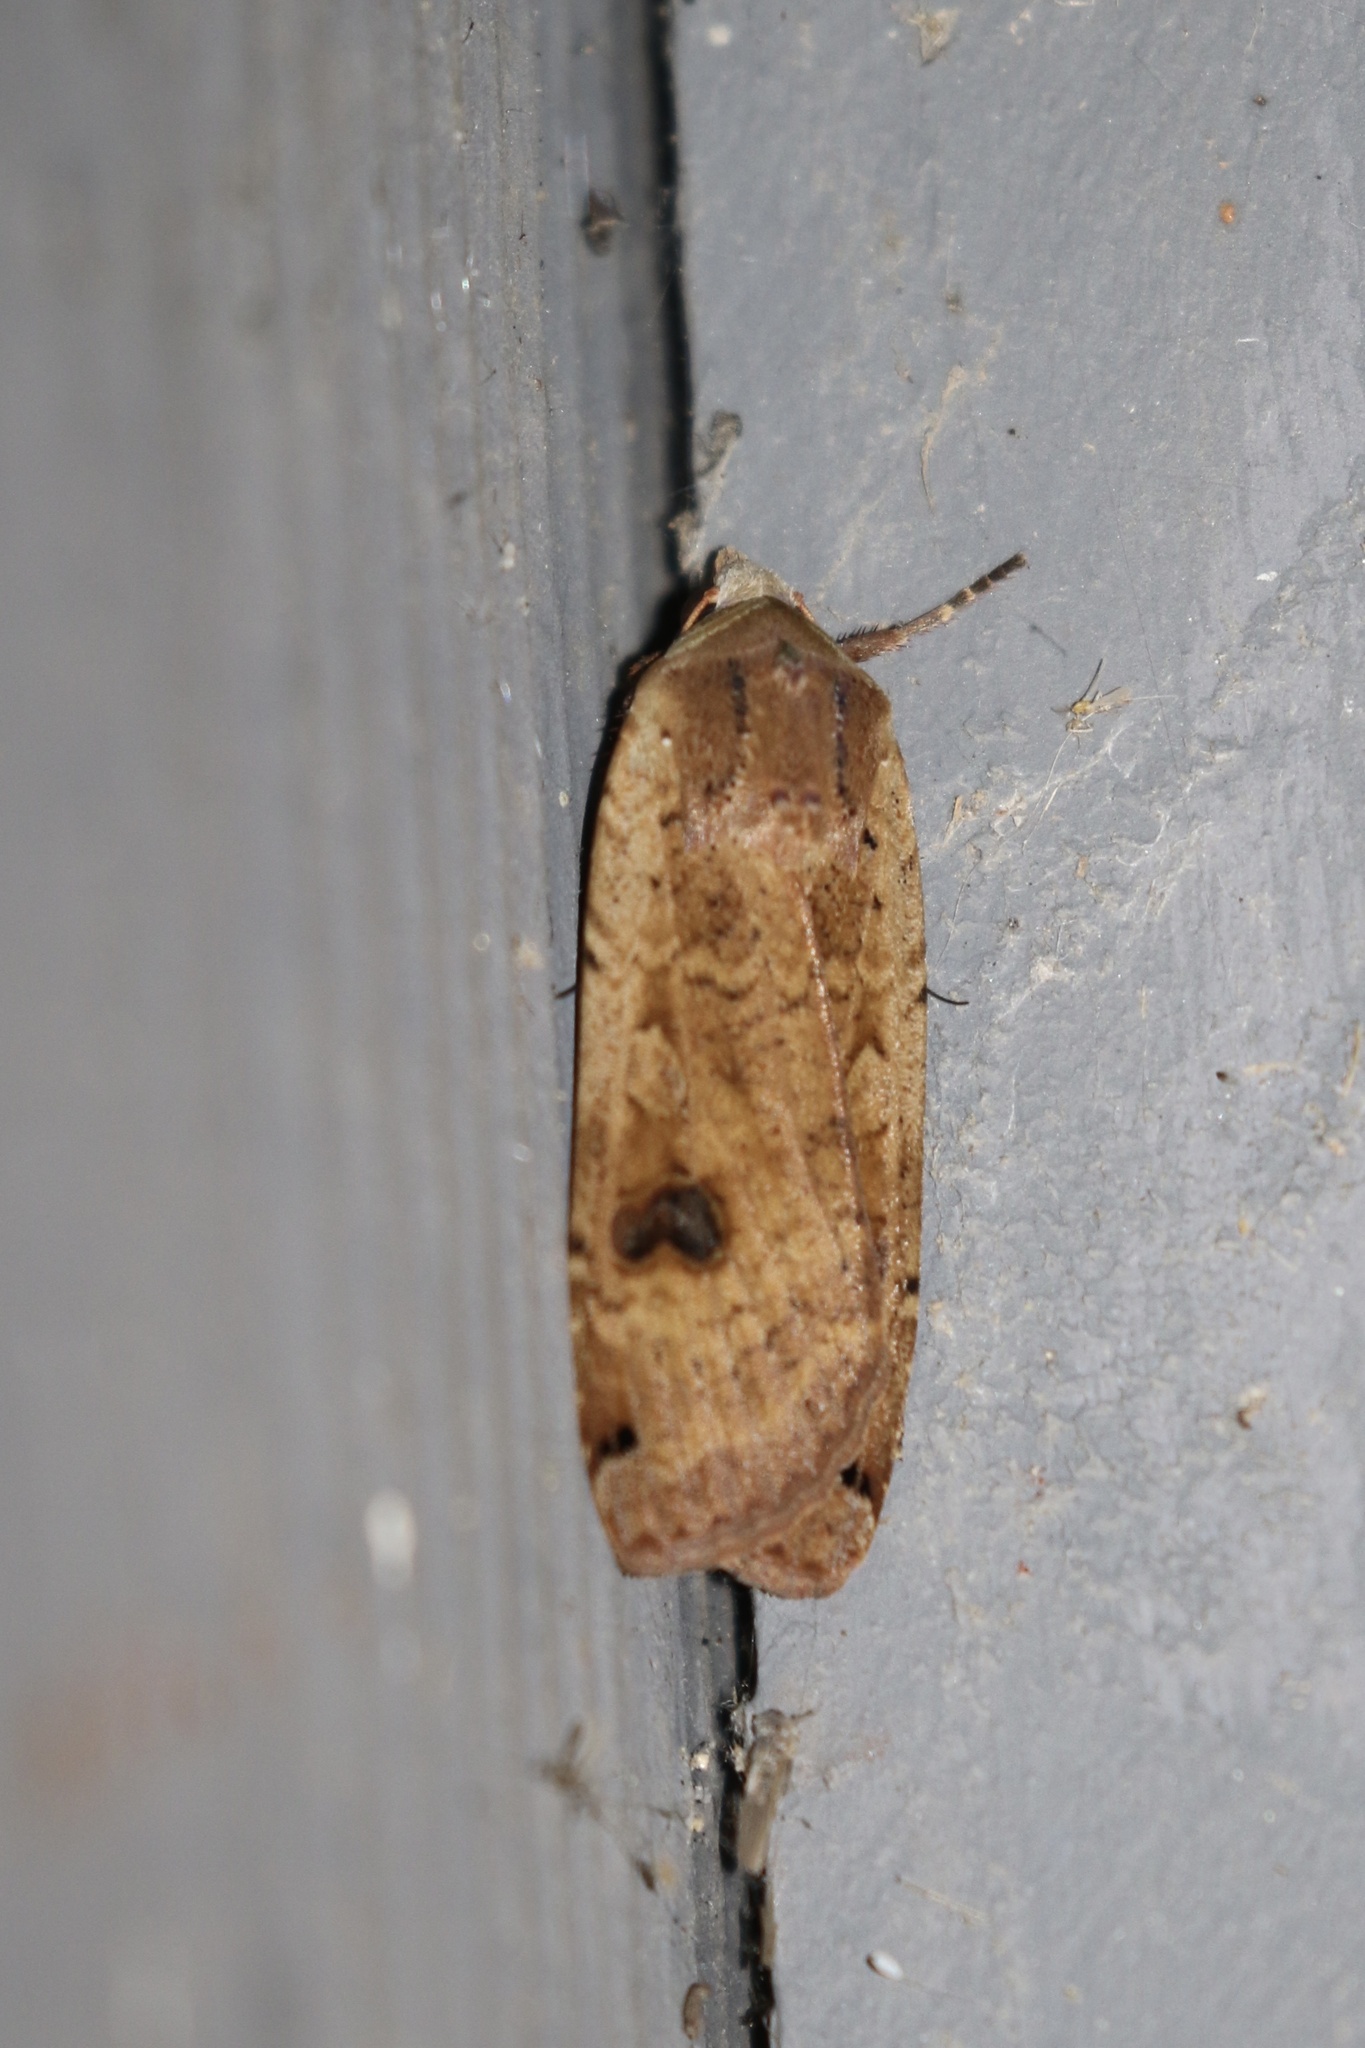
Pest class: cutworms